Romanian resistance movement during World War II

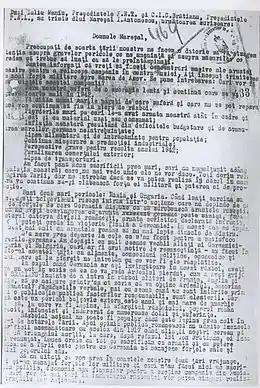
The memorandum of the leaders of the democratic opposition, Iuliu Maniu and Ion C. Brătianu, sent to Ion Antonescu (1942), against the engagement of the Romanian Army in the offensive on Soviet territory

Political personalities formed, without Antonescu reacting otherwise than by ordering house arrest measures, opposition groups that publicly protested against the regime's policy. Exasperated by the ""passive betrayal"" of the Romanian dictator, who ""has assured the Führer of his loyalty, but tolerates anti-German actions"", Joseph Goebbels noted, on February 19, 1941, in his diary: ""Antonescu maintains his government with the support of Freemasonry and Germany's enemies. Our local minority is having a hard time. The Reich made such an effort in vain"".